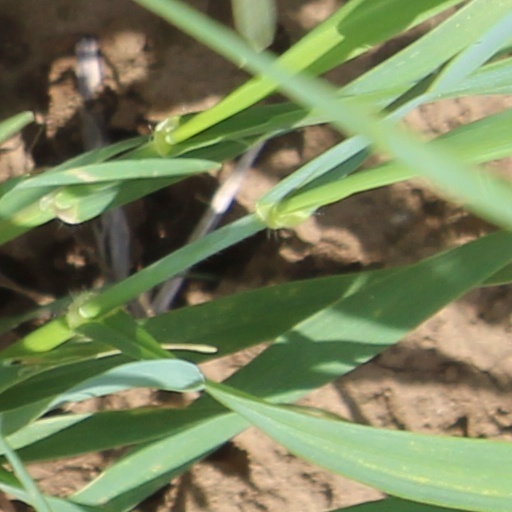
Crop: wheat